404 Long Range Patrol and Training Squadron

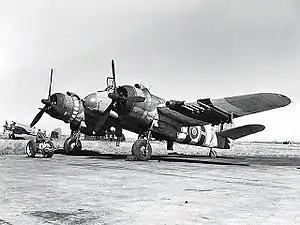
Beaufighter of No. 404 Squadron

The squadron was formed at Thorney Island in Sussex, England on 15 April 1941 under Royal Air Force operational control. Tasked with coastal patrol and attack, the squadron flew the Bristol Blenheim Mk.IV & later the Beaufighter. From May 1944 to September 1944 they were based at RAF Davidstow Moor in Cornwall, England.